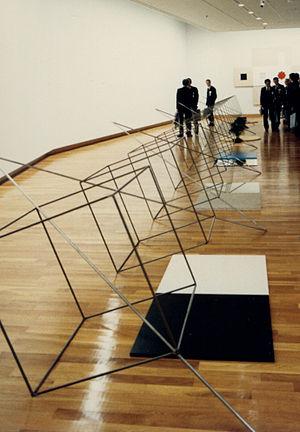
«LAMBDA» Vernissage au Meguro Museum of Art à Tōkyō. 1987
Liste d'œuvres et d'expositions de Gianfredo Camesi, artiste-peintre sculpteur suisse né le 24 mars 1940 à Cevio, canton du Tessin.